Cunt

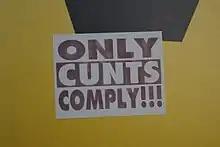
"Only cunts comply!!!" - One of a series of anti-COVID-19 vaccination stickers fly-pasted onto a signboard advertising the availability of vaccines, at a health centre in Birmingham, England, during the COVID-19 pandemic.

Merriam-Webster states it is a "usually disparaging and obscene" term for a woman, and that it is an "offensive way to refer to a woman" in the United States. In American slang, the term can also be used to refer to "a fellow male homosexual one dislikes". Australian scholar Emma Alice Jane describes how the term as used on modern social media is an example of what she calls "gendered vitriol", and an example of misogynistic e-bile. As a broader derogatory term, it is comparable to "prick" and means "a fool, a dolt, an unpleasant person – of either sex". This sense is common in New Zealand, British, and Australian English, where it is usually applied to men or as referring "specifically" to "a despicable, contemptible or foolish" "man".